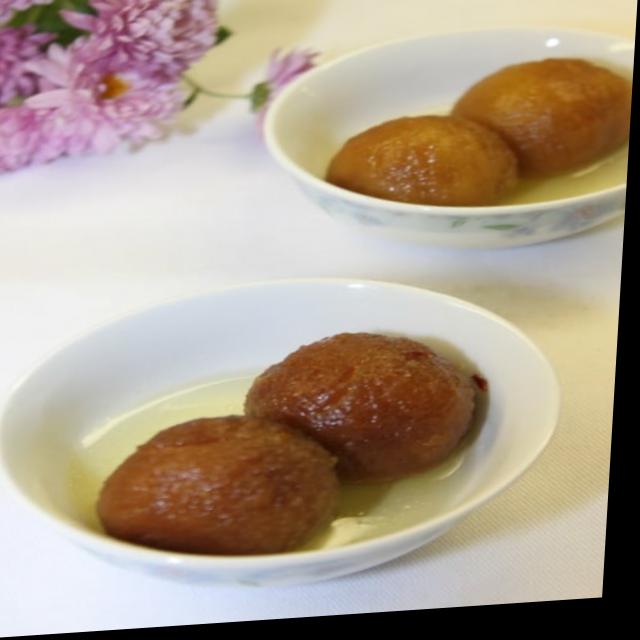
Dish: gulab_jamun